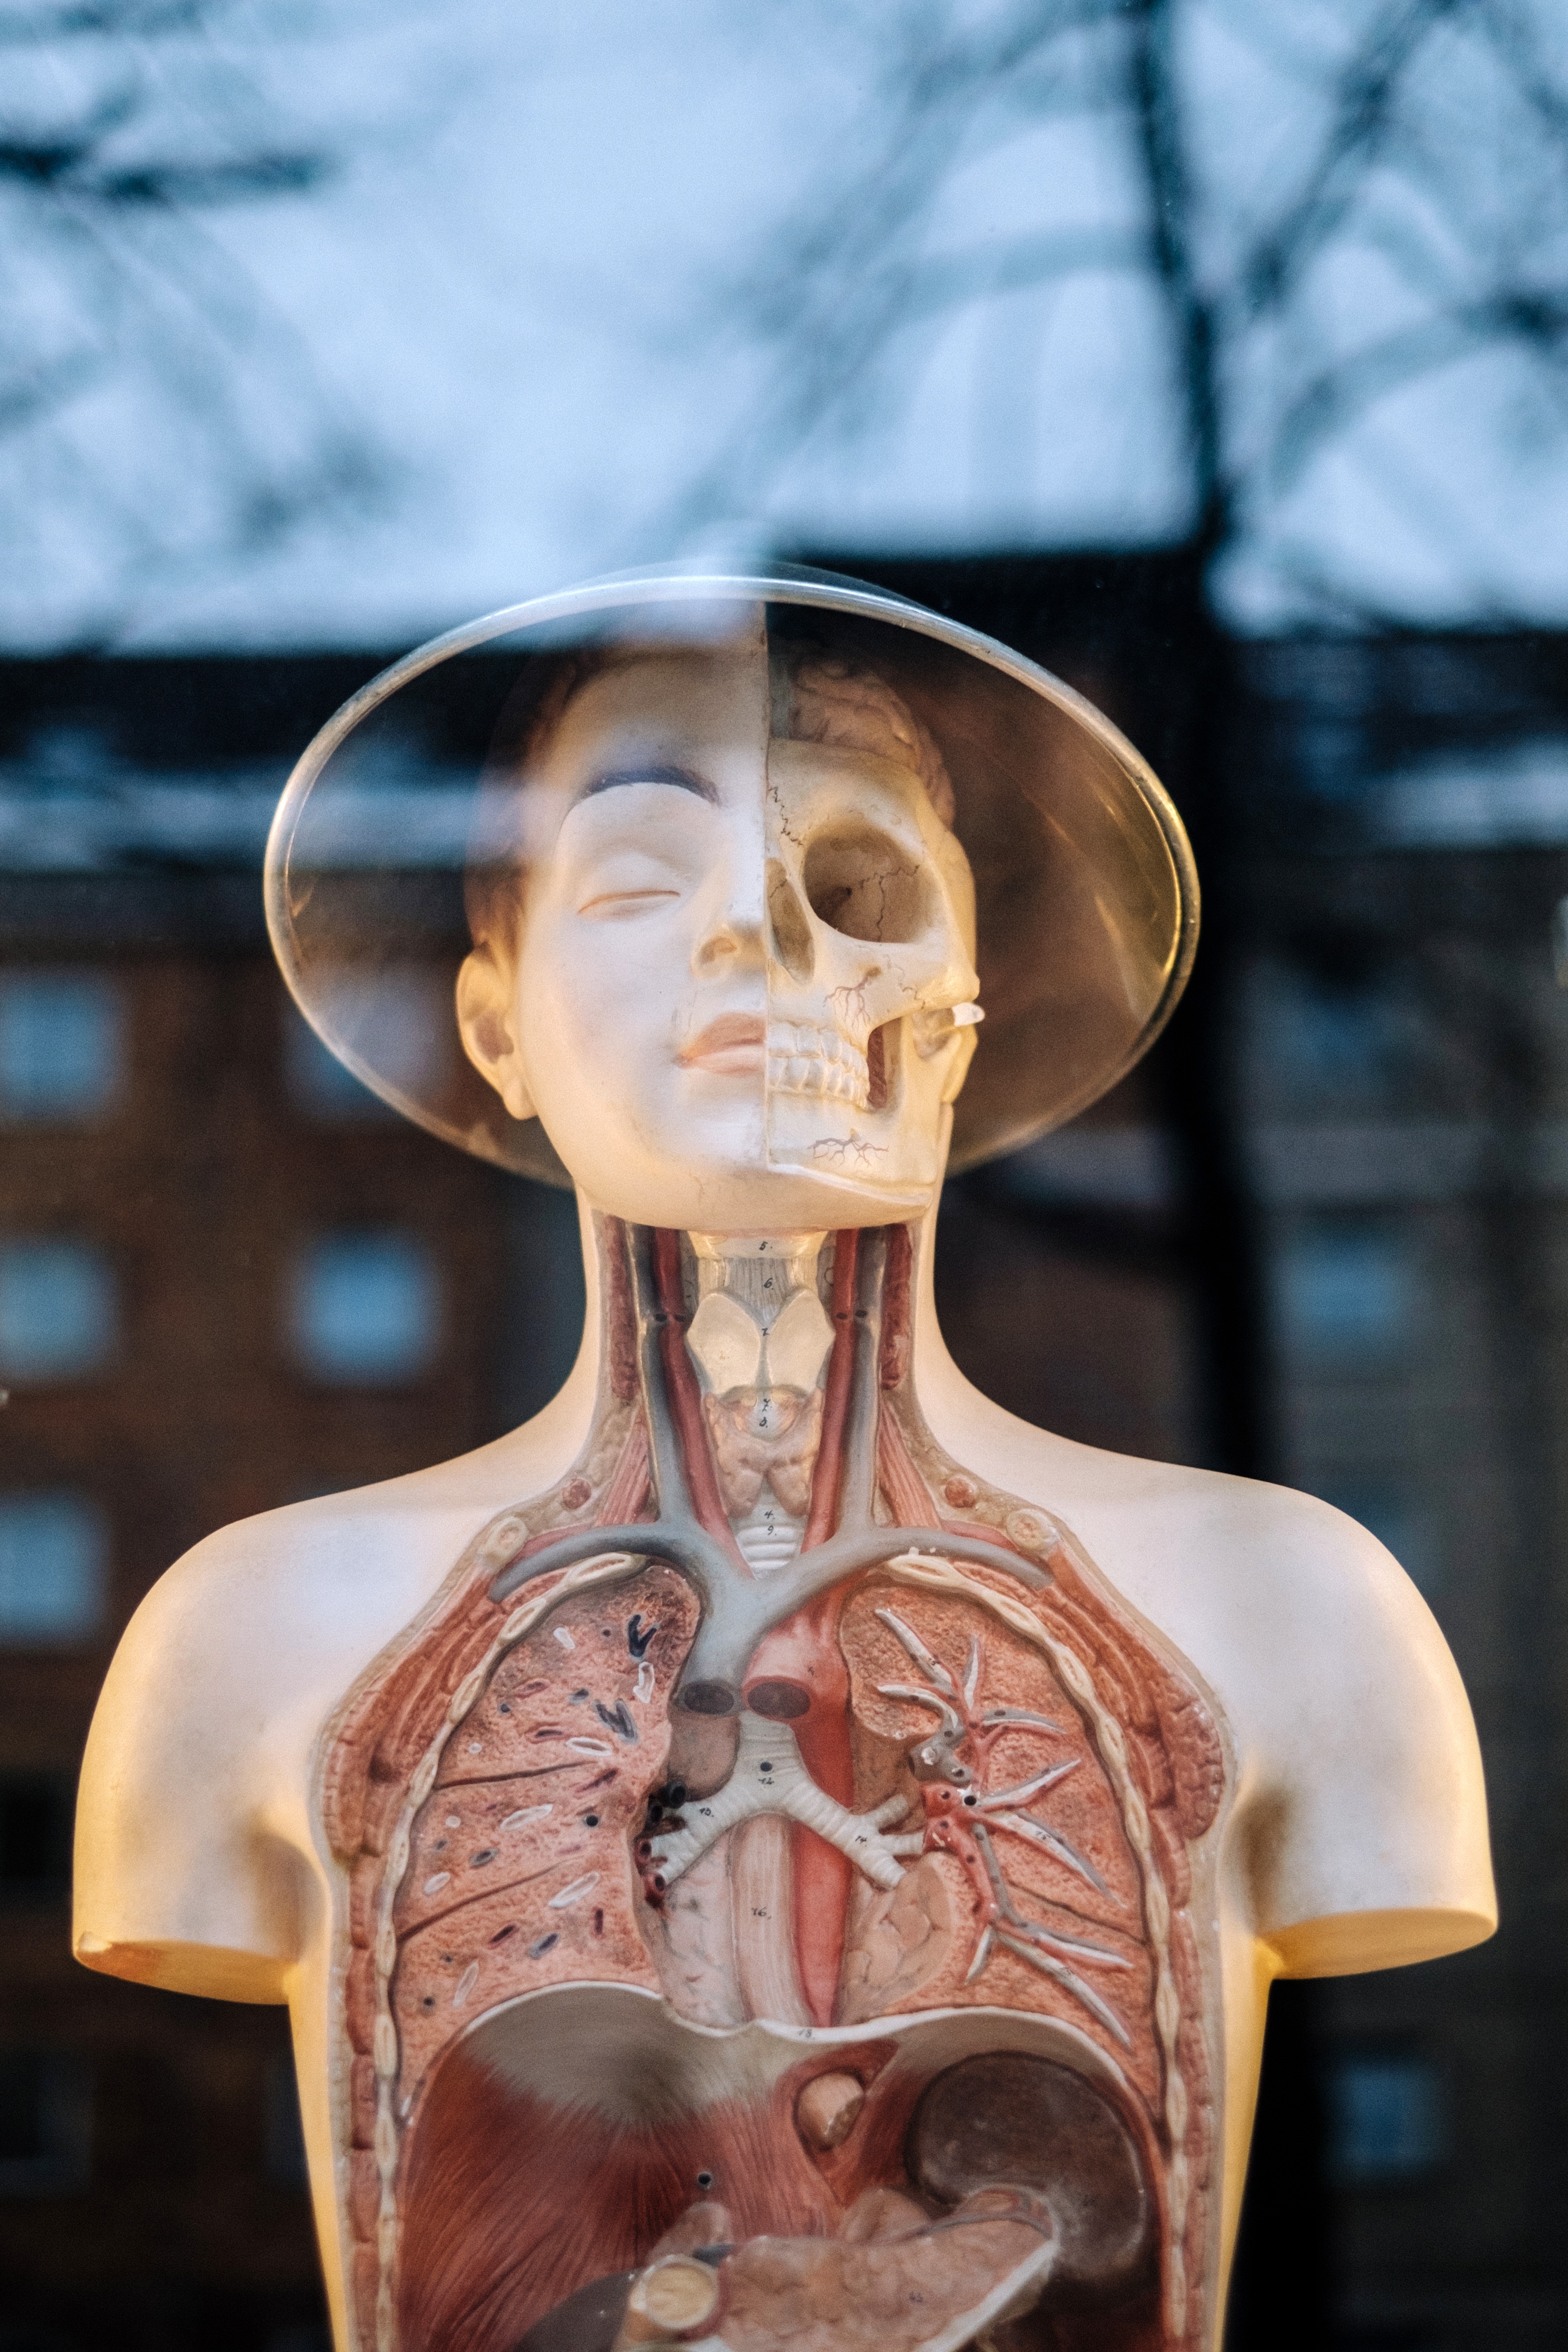
window, monument, statue, biology, human body, human anatomy, mannequin, face, sculpture, art, science, temple, head, photograph, reflections, organ, human positions